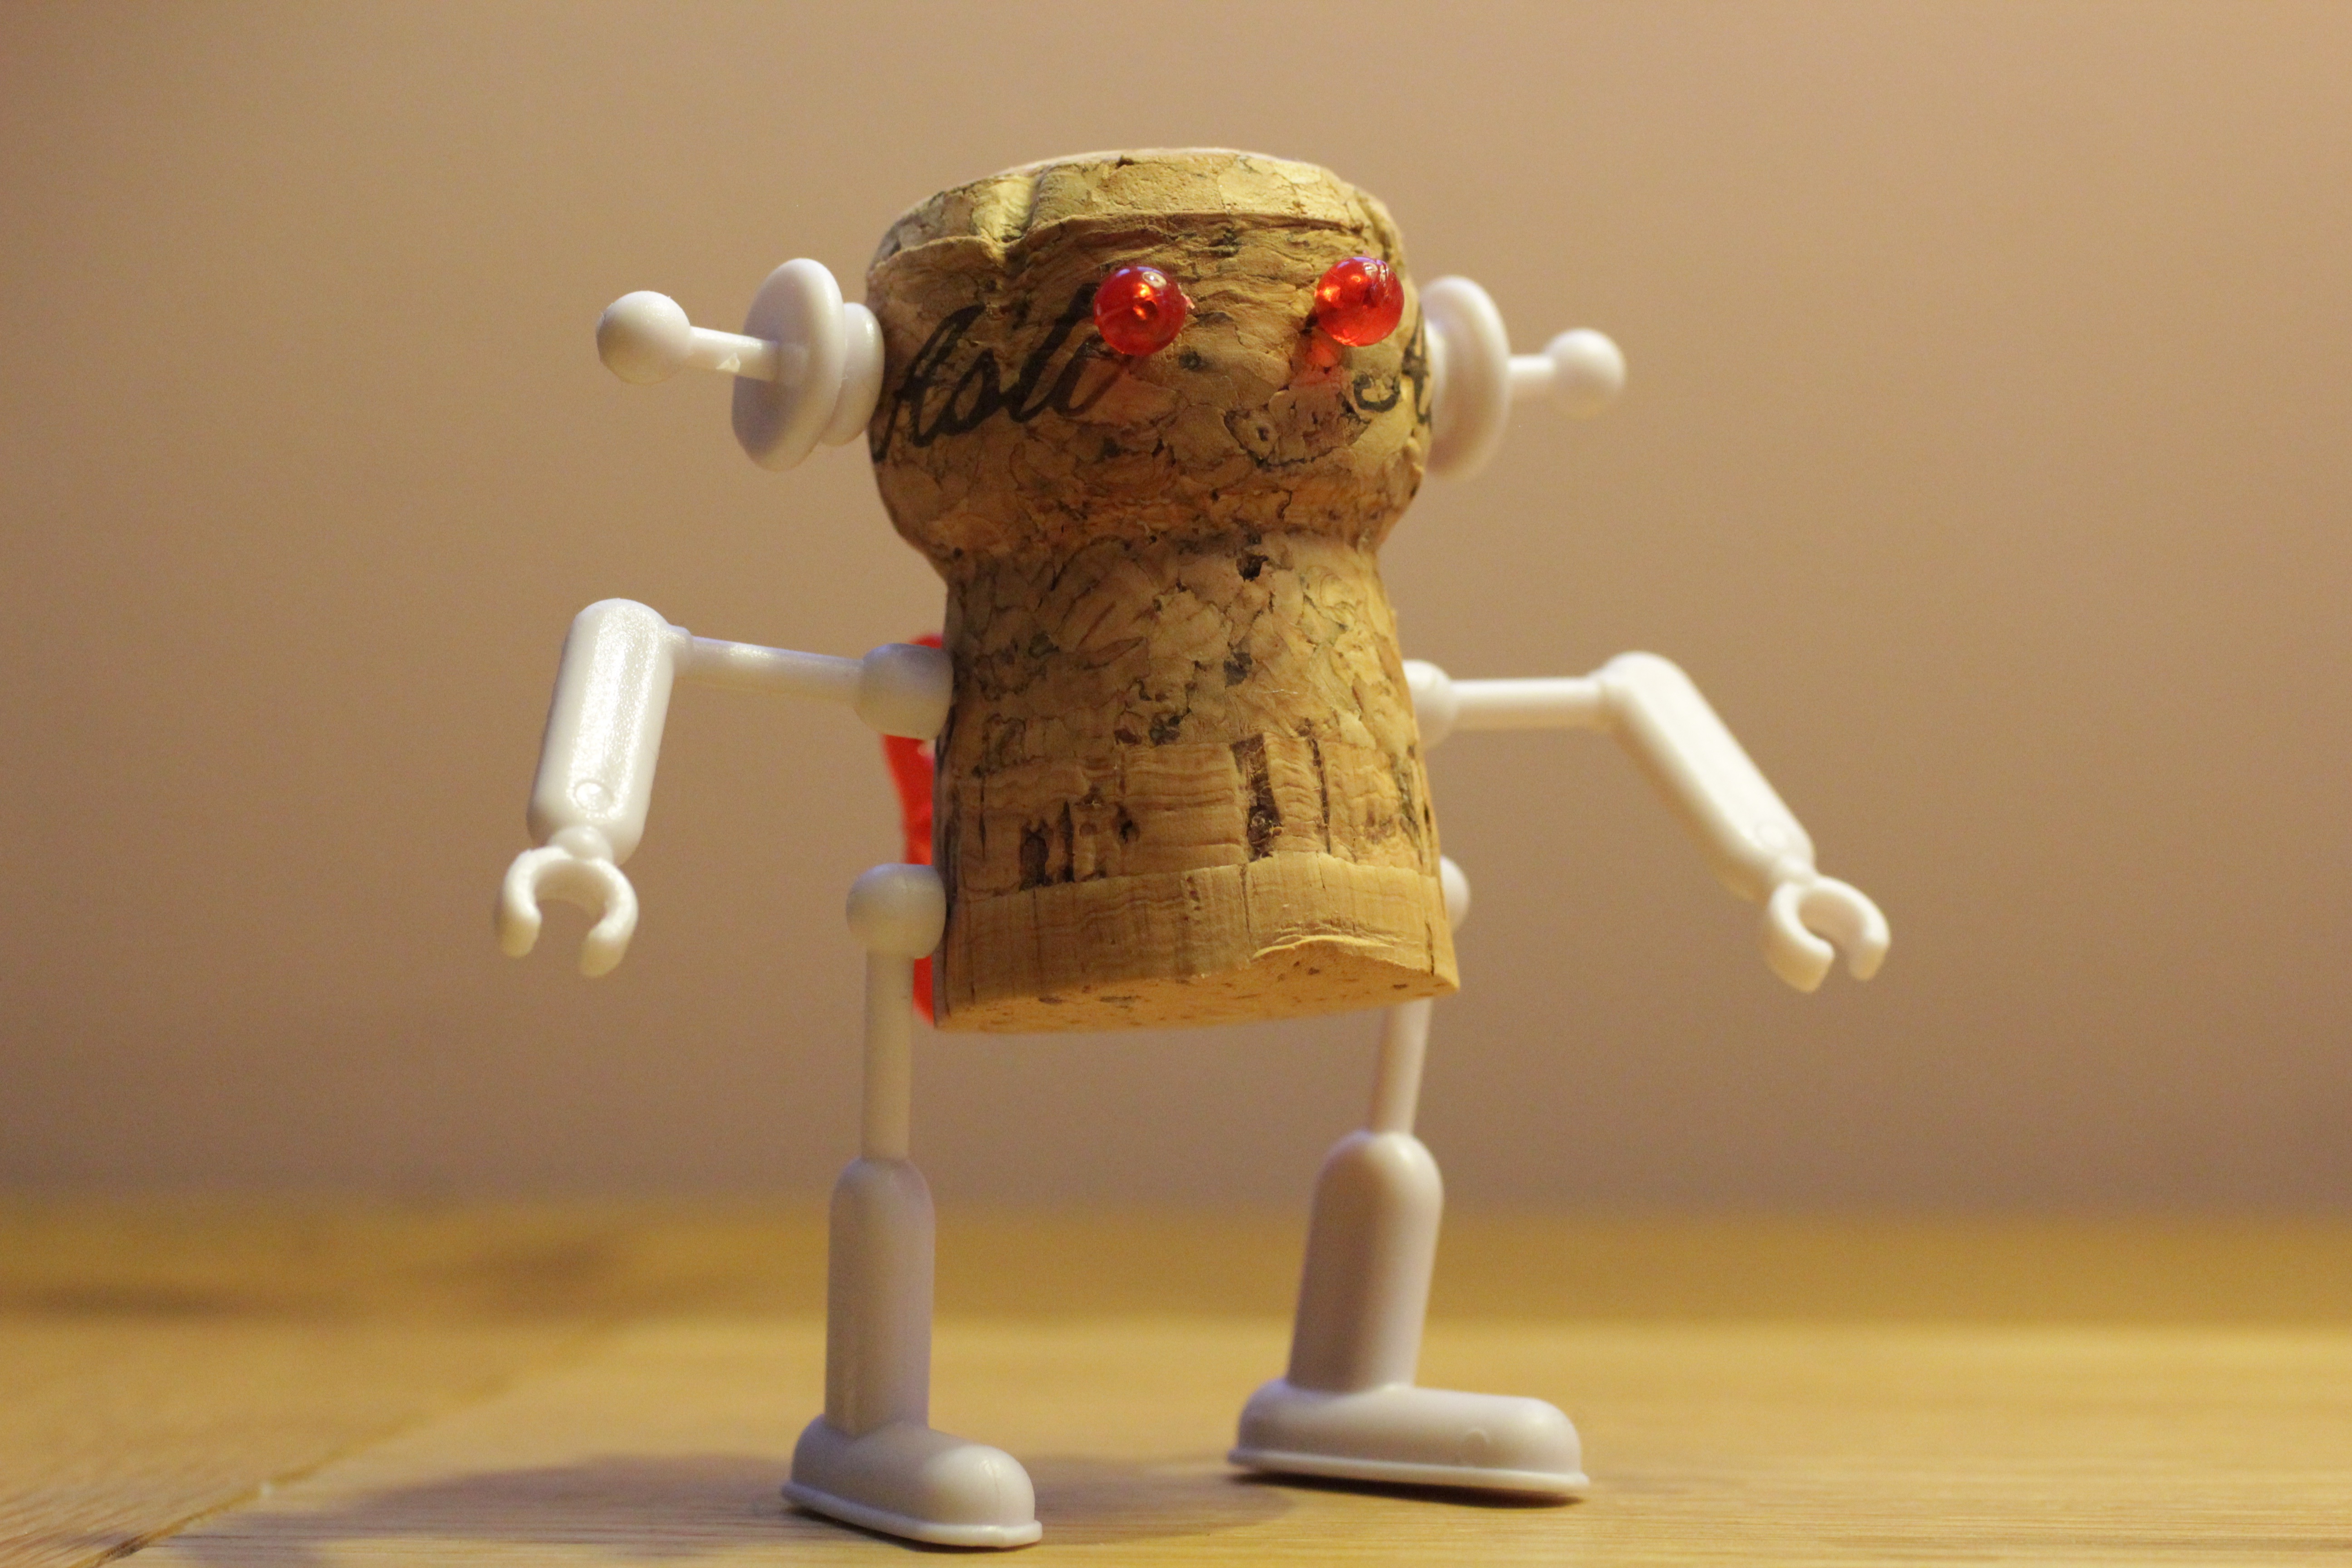
toy, miniature, cork, art, figure, figurine, champagne, asti